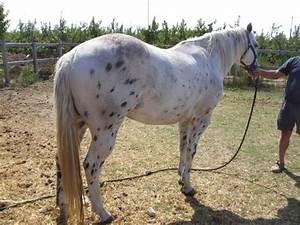
horse